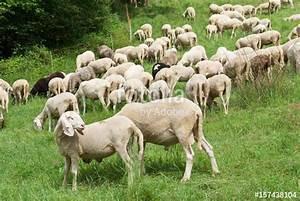
sheep